Mycteria

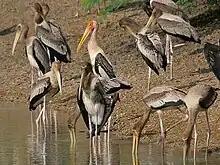
Painted storks ("M. leucocephala") at Uppalapadu, Andhra Pradesh, India

"Mycteria" spp. are large birds, typically around 90–100 cm in length with a 150 cm wingspan. The body plumage is mainly white in all the species, with black in the flight feathers of the wings. The Old World species have bright yellow bills, red or yellow bare facial skin, and red legs; these parts are much duller in the American wood stork. Juvenile "Mycteria" storks are duller versions of the adults, generally browner and with paler bills.